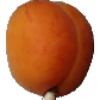
Label: apricot